Lady Zhen

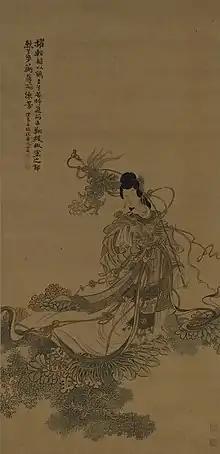
"The Goddess of the Luo River", painted by Ren Xiong (1823–1857)

Lady Zhen's personal name was not recorded in any surviving historical text. All near-contemporary sources, such as Chen Shou's "Sanguozhi" and Xi Zuochi's "Han–Jin Chunqiu", refer to her as "Lady Zhen", "Madam Zhen", "Empress Zhen", or simply "(the) Empress".